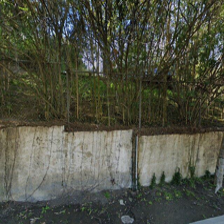
Label: streetView